The Wizard of Oz

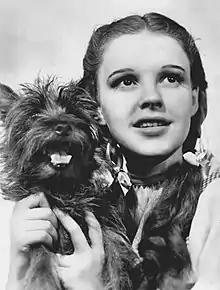
Judy Garland as Dorothy Gale and Terry as Toto

In rural Kansas, Dorothy Gale lives on a farm owned by her Uncle Henry and Aunt Em, and wishes she could be somewhere else. Dorothy's neighbor, Almira Gulch, who had been bitten by Dorothy's dog, Toto, obtains a sheriff's order authorizing her to seize Toto. Toto escapes and returns to Dorothy, who runs away to protect him. Professor Marvel, a charlatan fortune-teller, convinces Dorothy that Em is heartbroken, which prompts Dorothy to return home. She returns just as a cyclone approaches the farm. Unable to get into the locked storm cellar, Dorothy takes cover in the farmhouse and is knocked unconscious. She seemingly awakens to find the house moving through the air, with her and Toto still inside it.